Vidhu Vincent

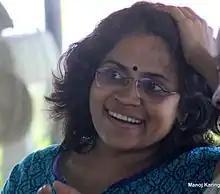

Vidhu Vincent is an Indian film director, writer, journalist and theatre activist from Kerala. She made her feature film debut with the Malayalam film "Manhole", which won her that year's Kerala State Film Award for Best Director. At the 21st International Film Festival of Kerala, the film won two awards including the Best Debutant Director Award for Vincent.